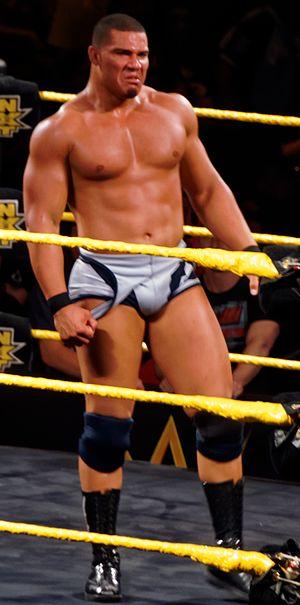
Nathan Everhart, plus connu sous le nom de Jason Jordan, est un catcheur américain. Il travaille actuellement à la World Wrestling Entertainment.